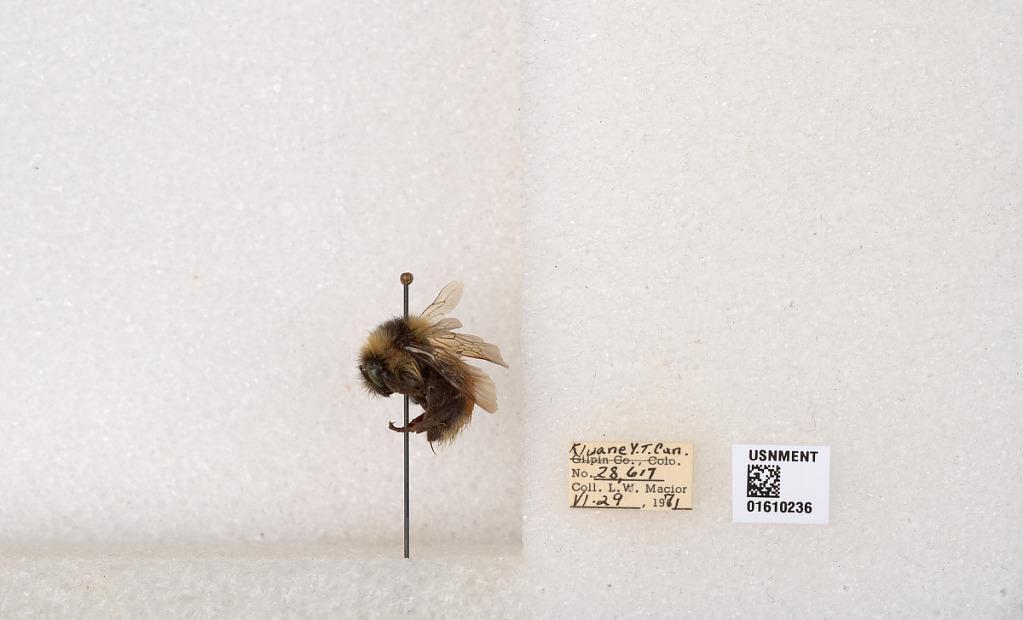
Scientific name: Bombus (Pyrobombus) sylvicola Kirby
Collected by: L. Macior
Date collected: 1971-6-29
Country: Canada
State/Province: Yukon Territory
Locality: Kluane National Park and Reserve
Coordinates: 60.7493, -139.504